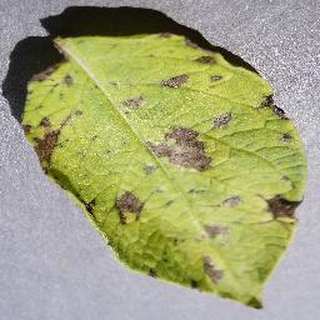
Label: potato_early_blight